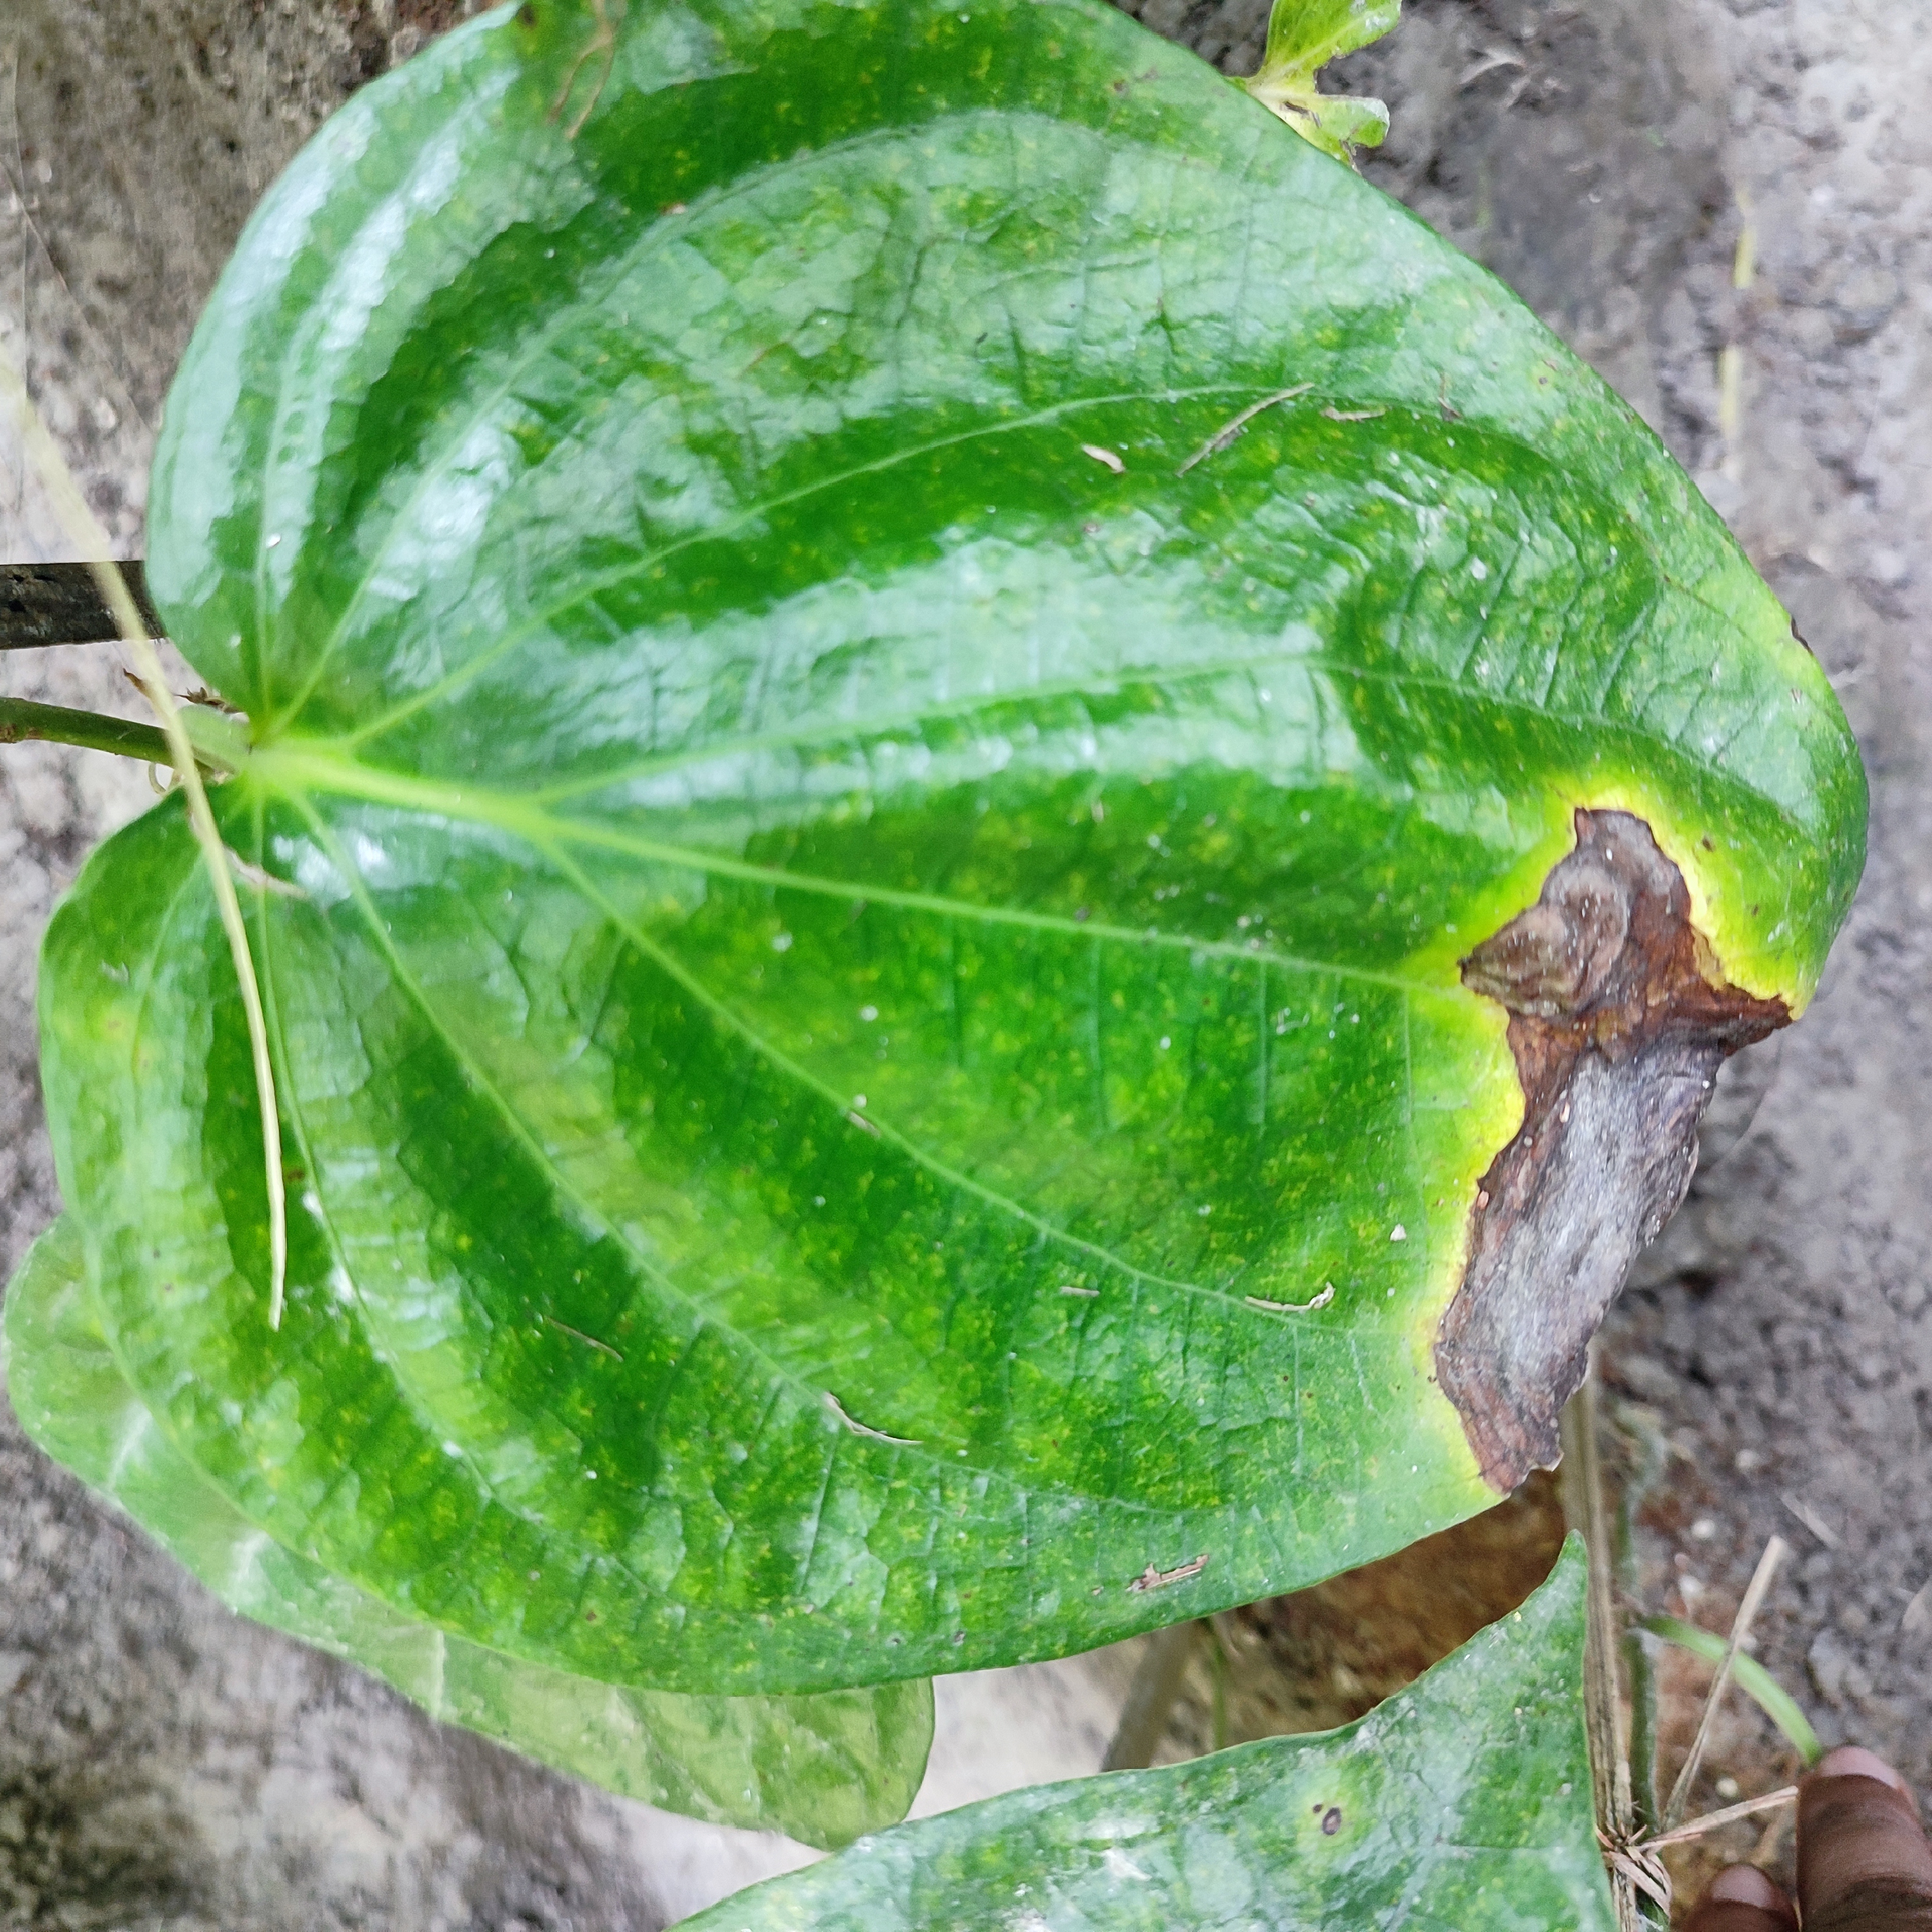
Label: Bacterial_Leaf_Disease